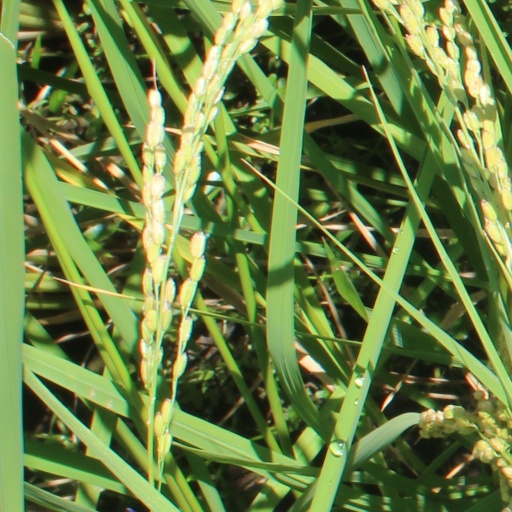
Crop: rice